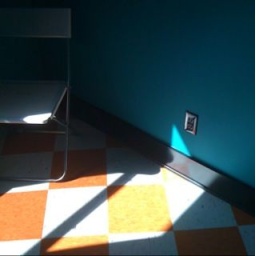
Tabitha and Dan have the best wall colors in their new home. This guest bedroom is like tangible happiness.